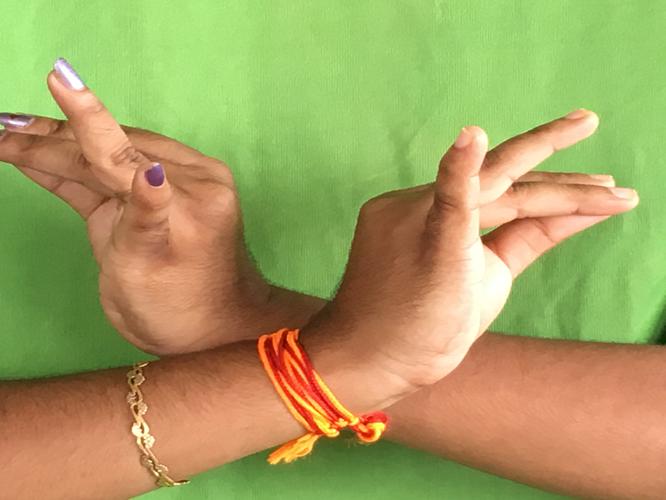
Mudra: Katakavardhana
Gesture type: double_hand